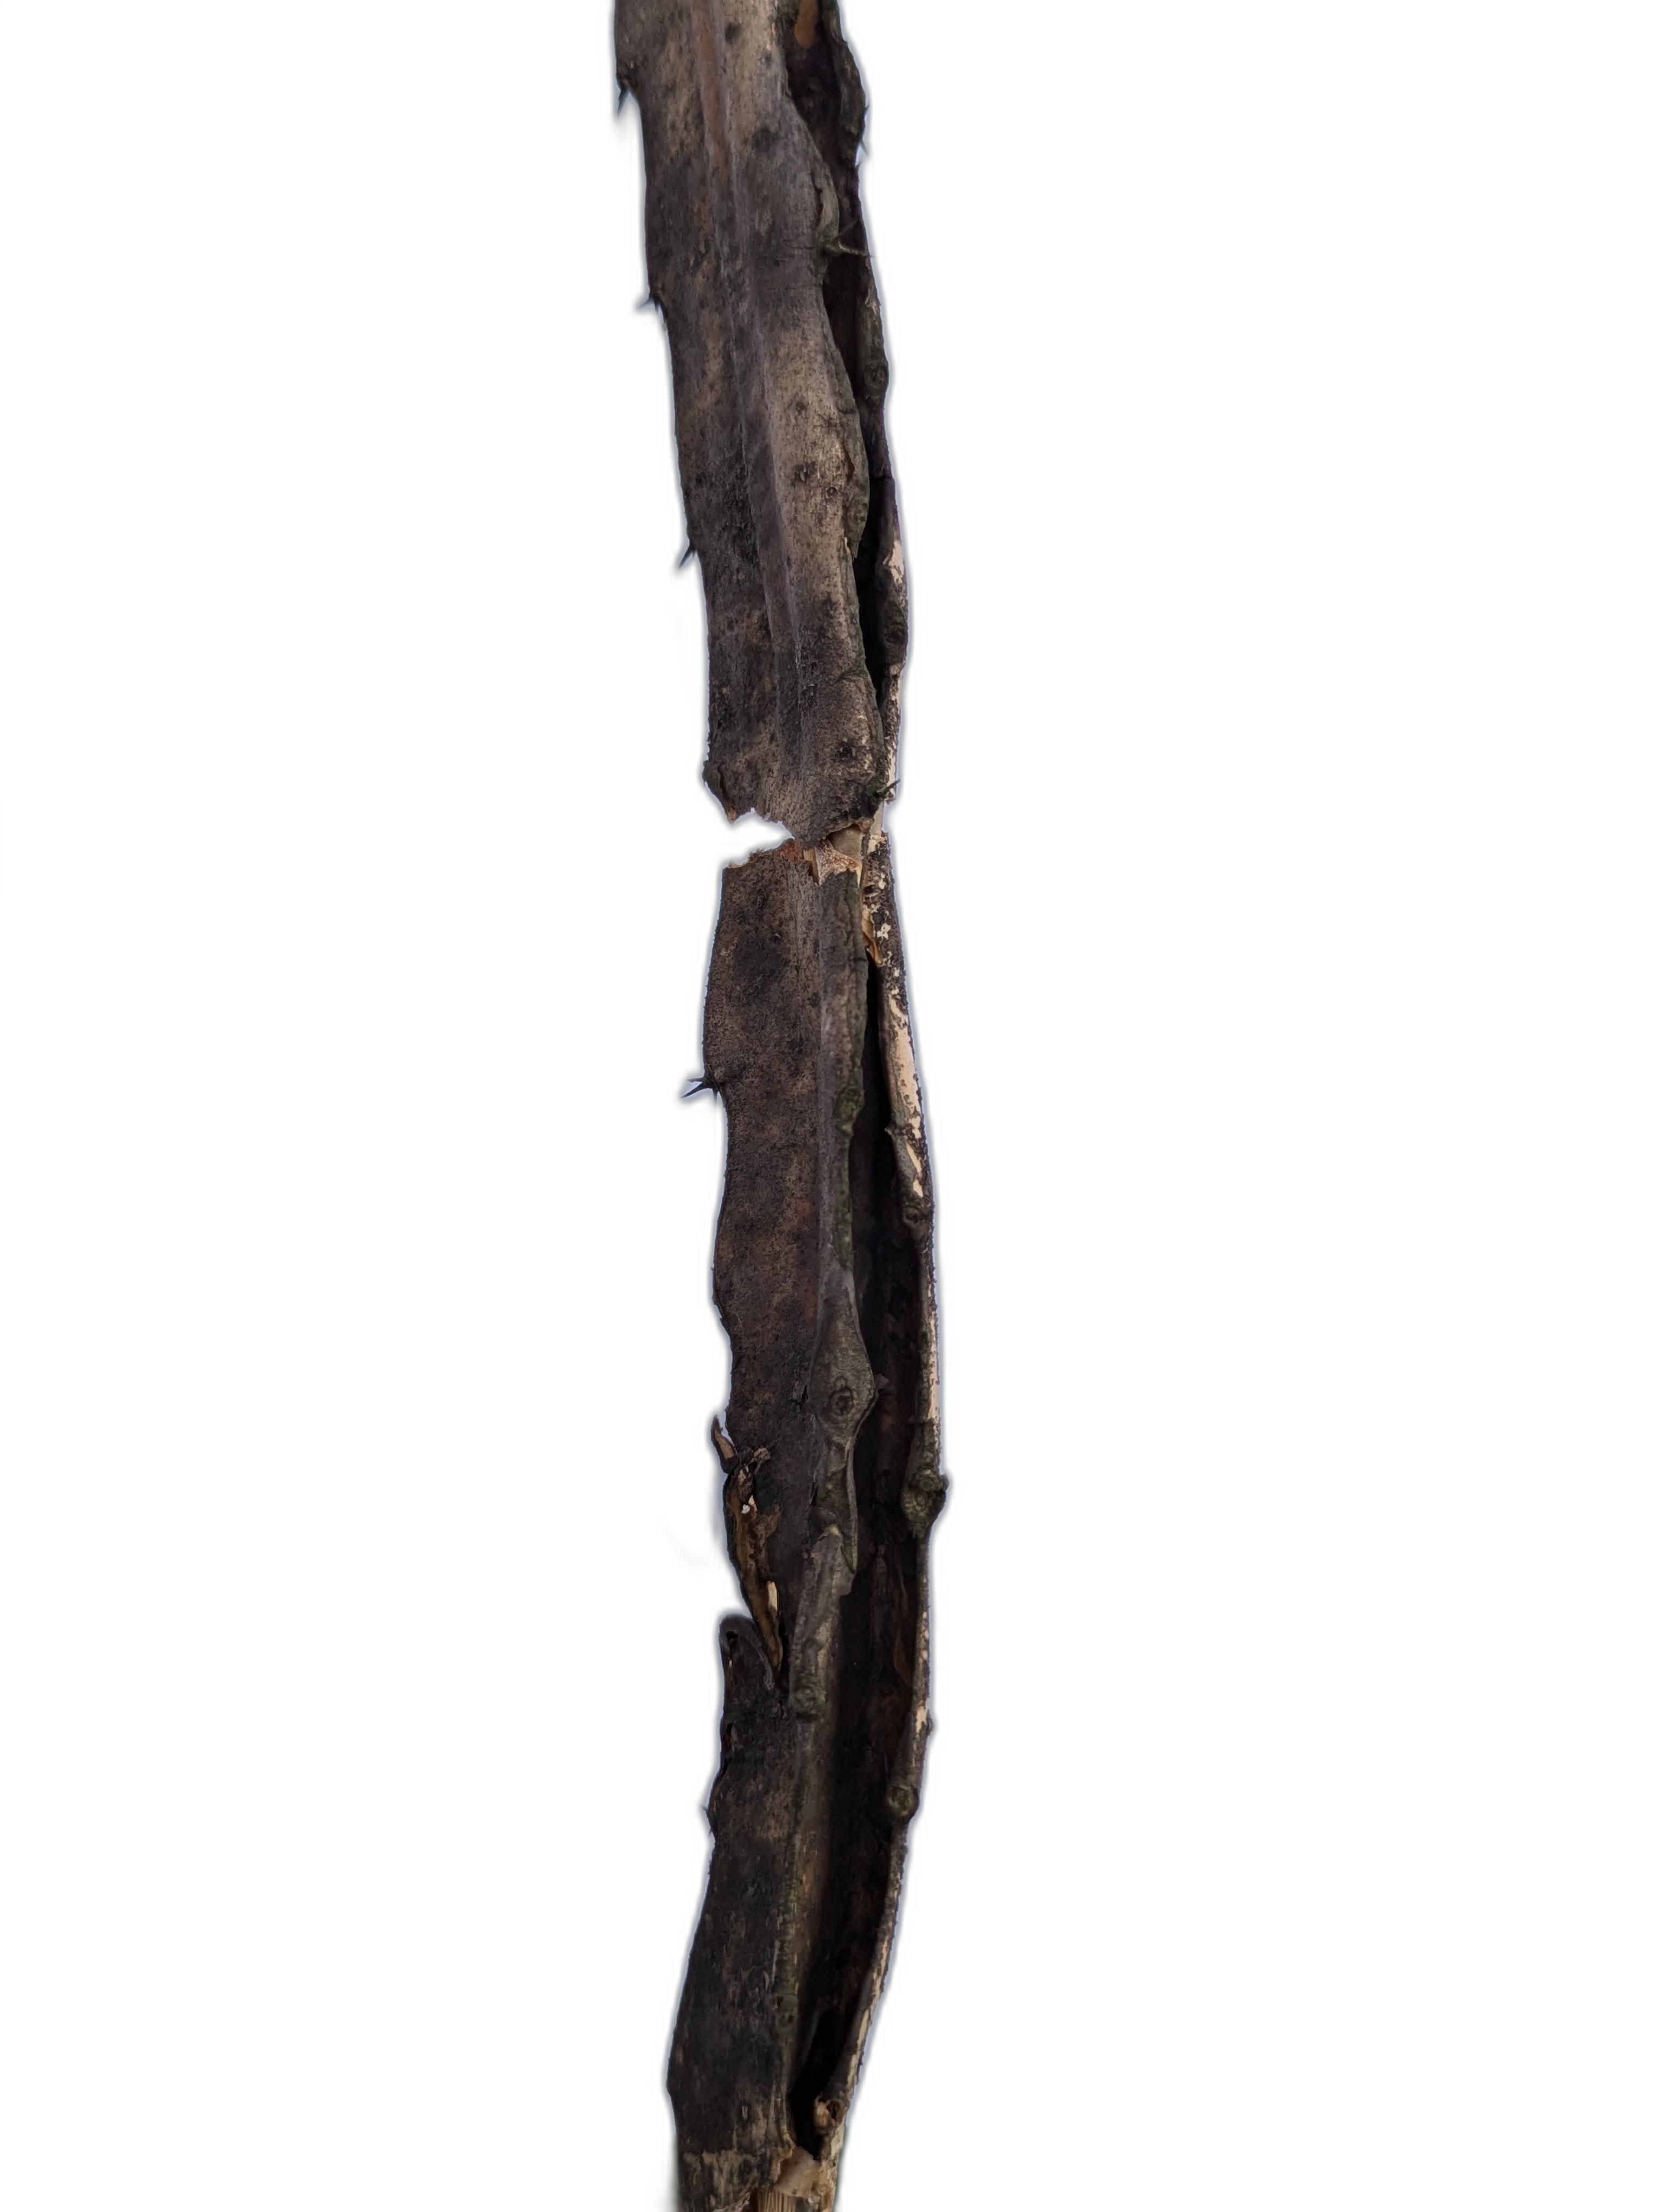
Label: Bad leaf